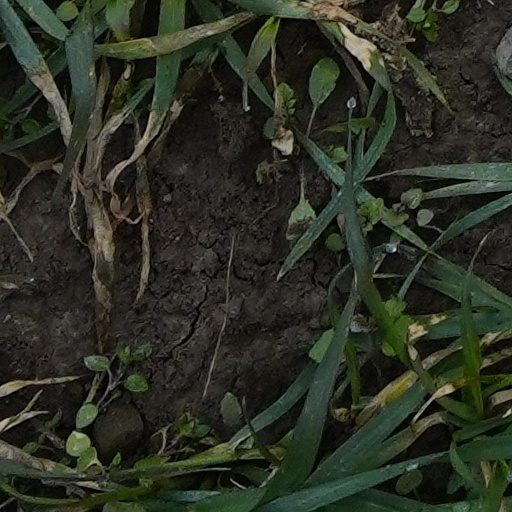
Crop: wheat